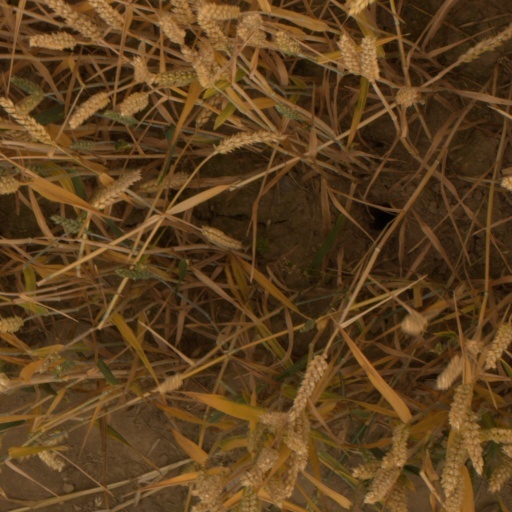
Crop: wheat